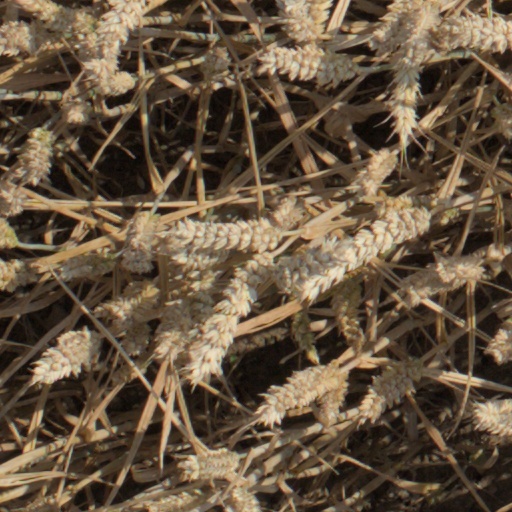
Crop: wheat